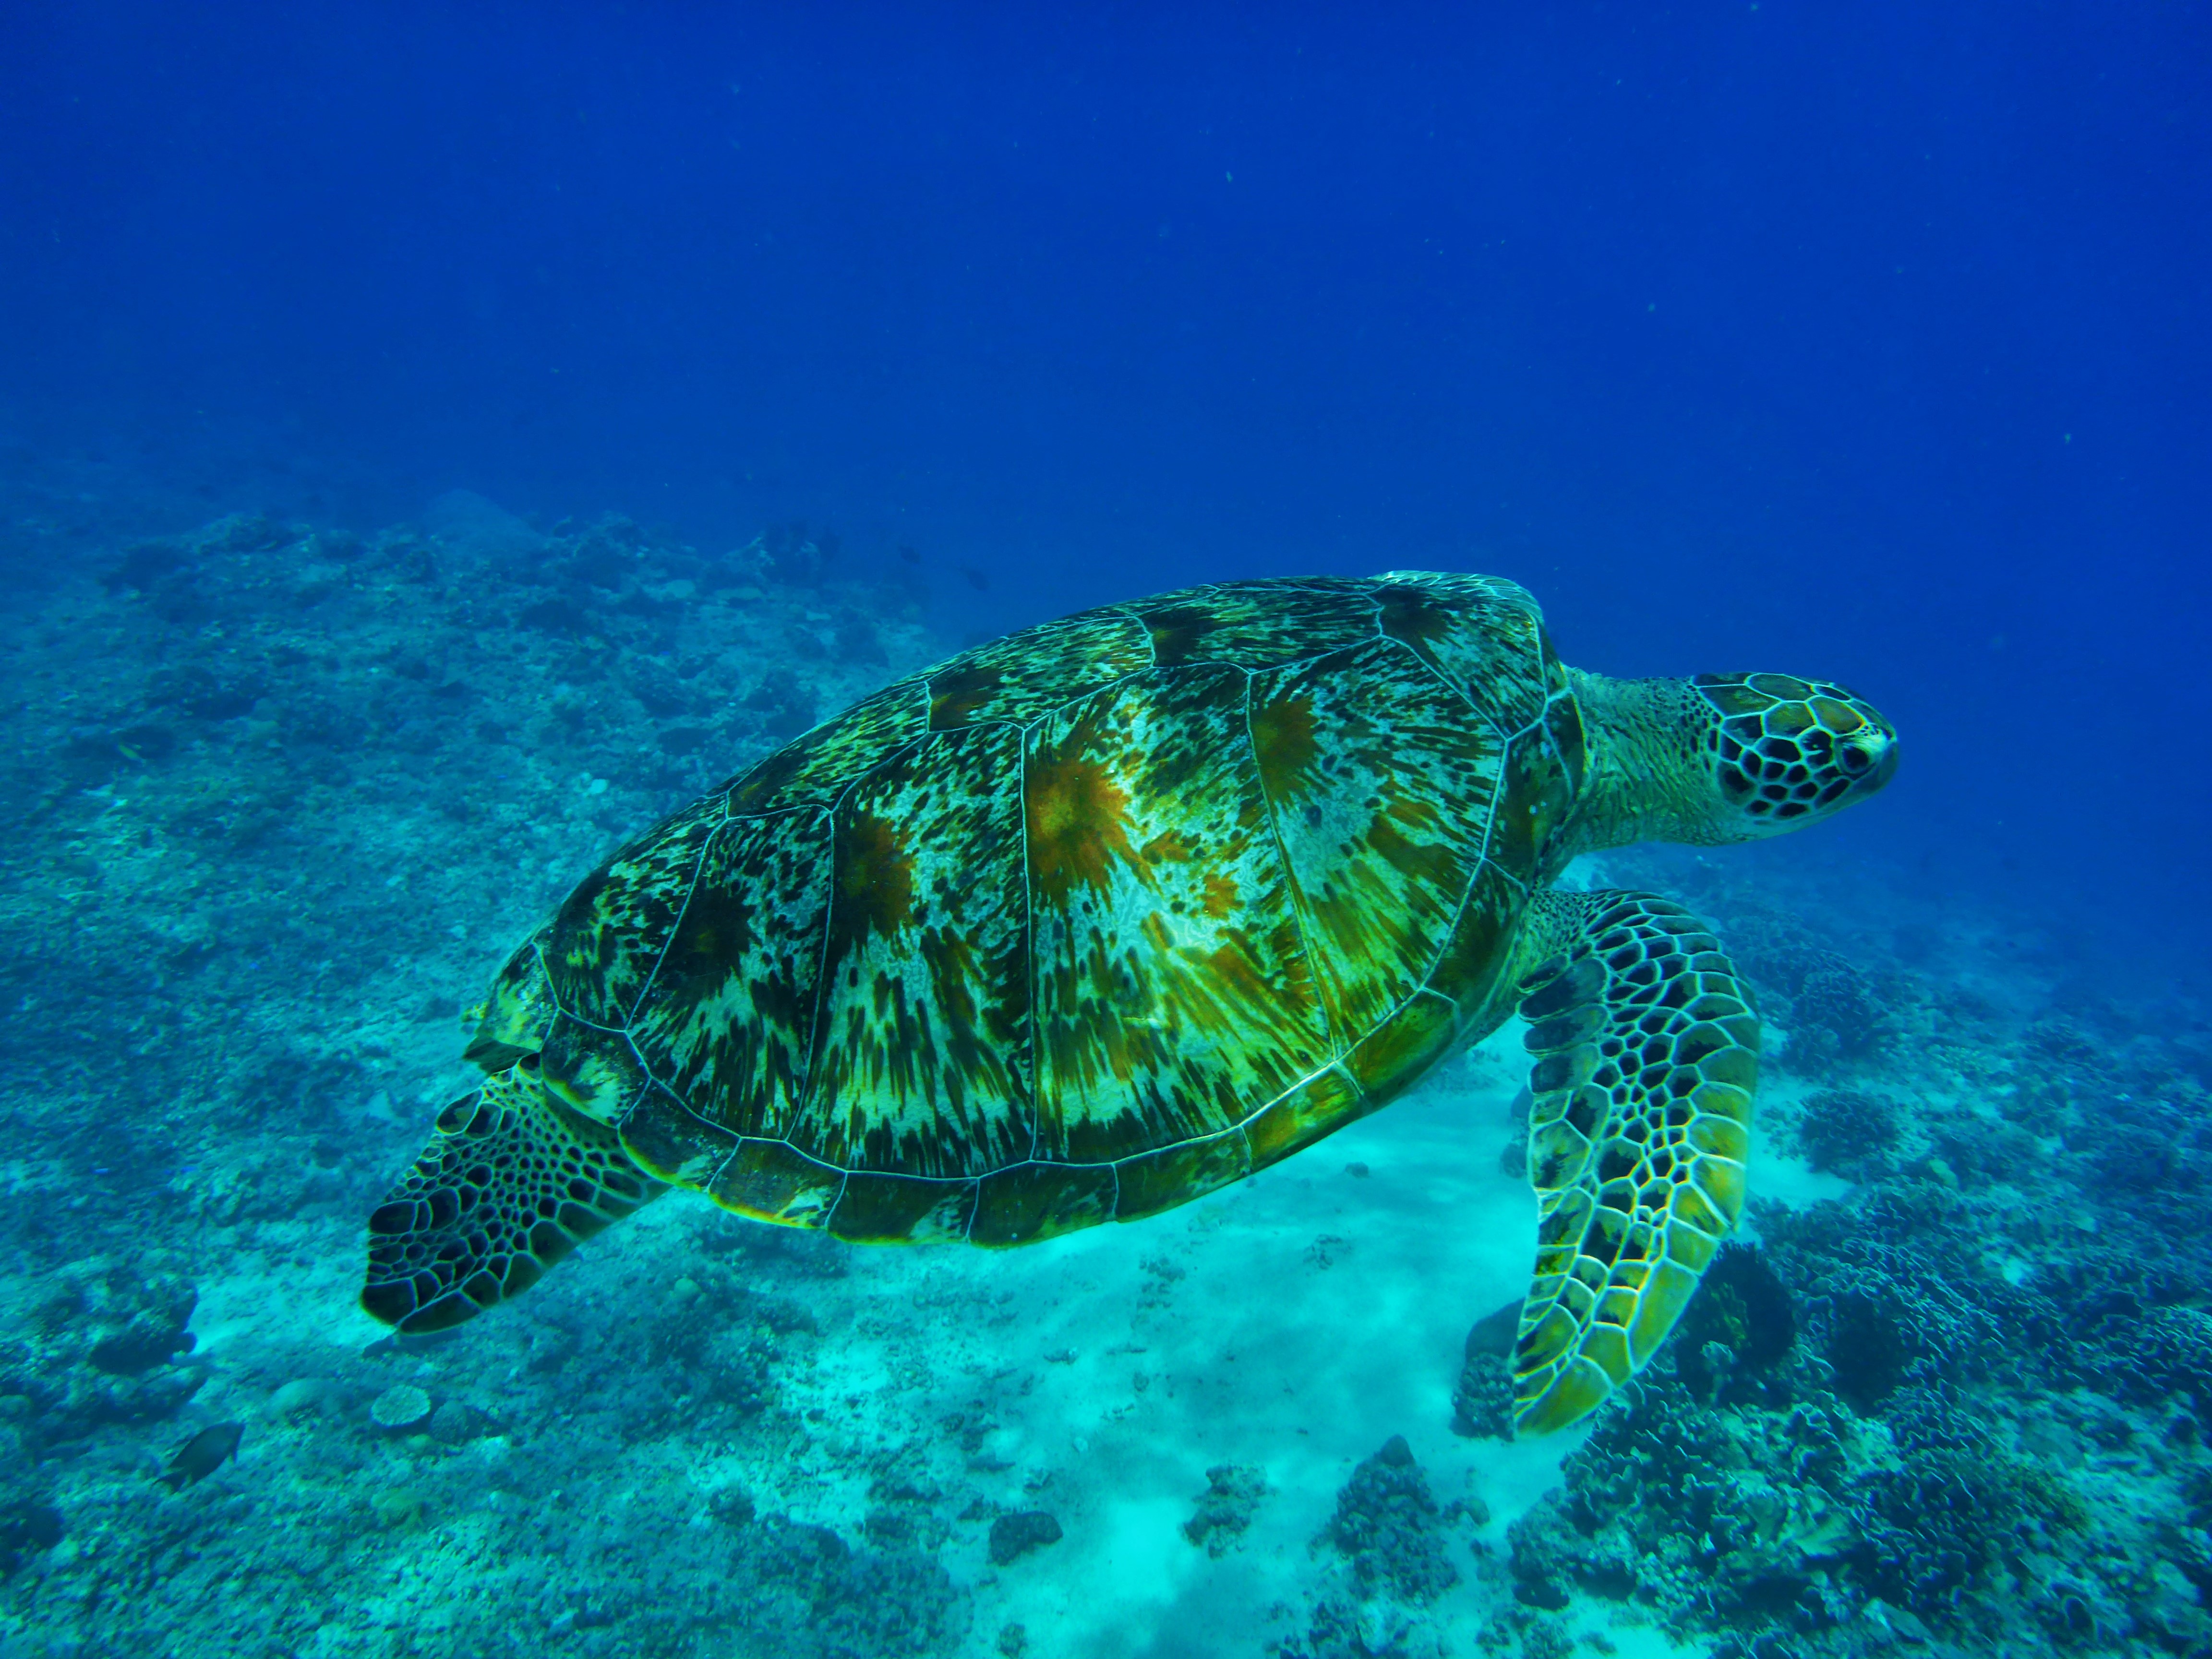
sea, water, lake, travel, diving, underwater, biology, holiday, turtle, sea turtle, reptile, indonesia, underwater world, water turtle, loggerhead, marine biology